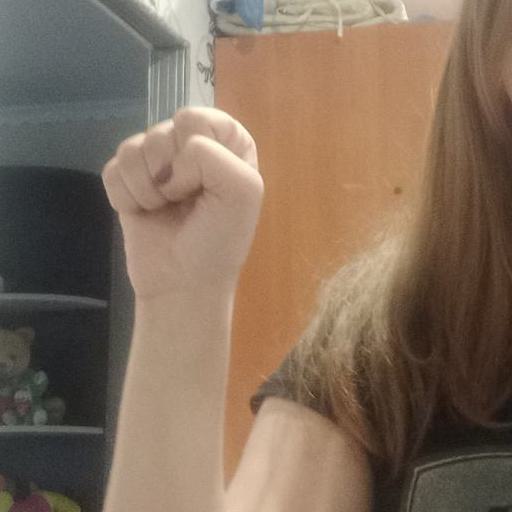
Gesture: fist